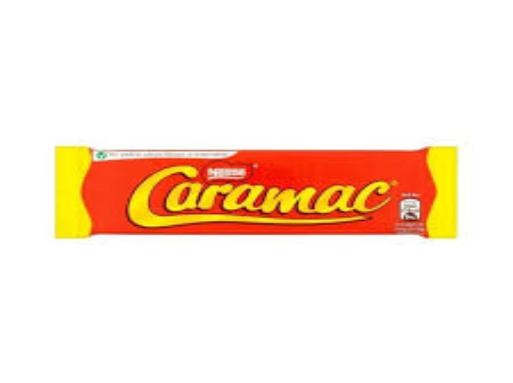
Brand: Caramac
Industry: Food